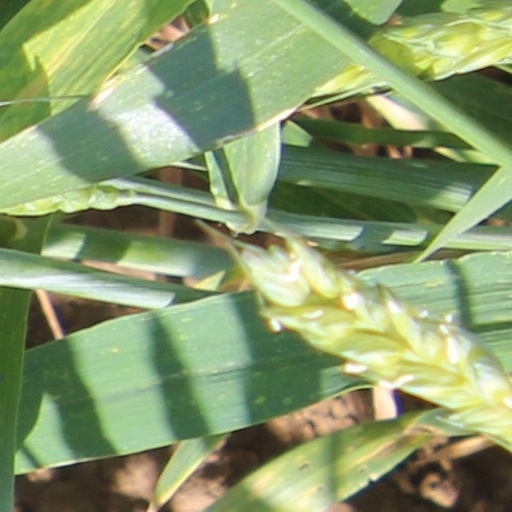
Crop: wheat